Hasse Thomsén

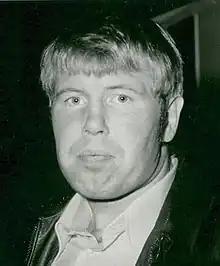
Thomsén in 1972

Hasse Evert Thomsén (27 February 1942 – 26 April 2004) was a heavyweight boxer from Sweden who won a bronze medal at the 1972 Summer Olympics. In the semifinals he was defeated by Romania's eventual silver medalist Ion Alexe on points (0:5). Thomsén was a national heavyweight champion in 1969–72.